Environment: real
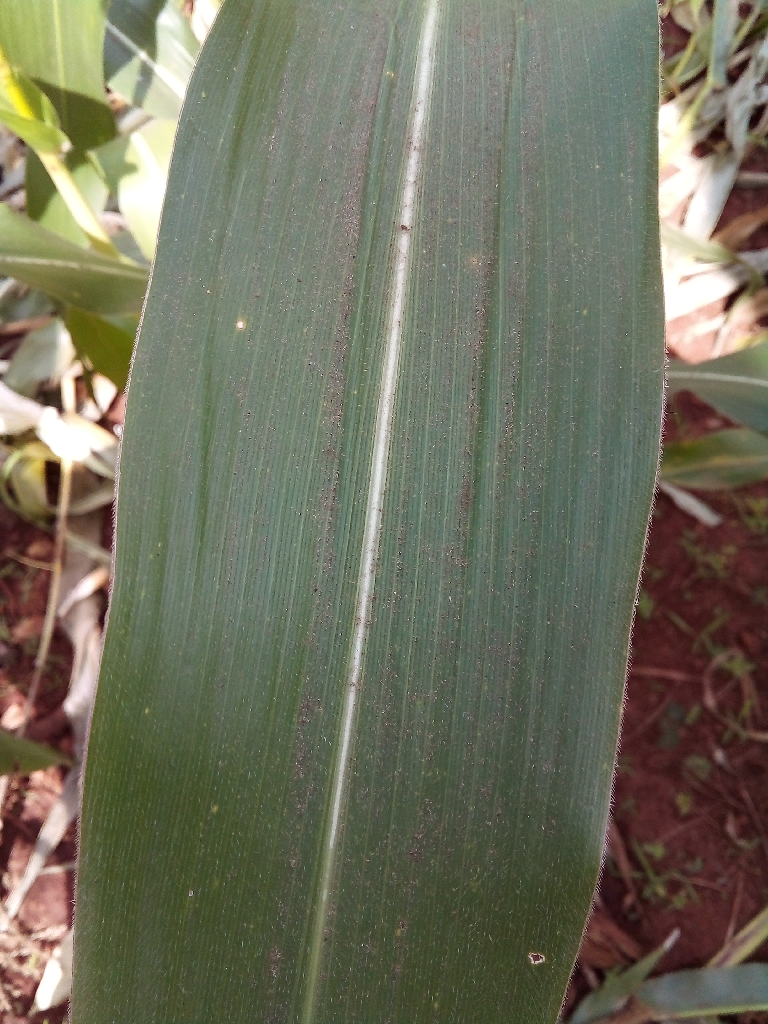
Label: healthy